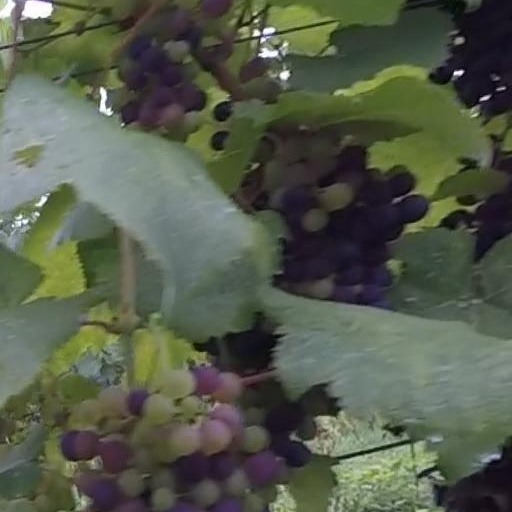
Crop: grape